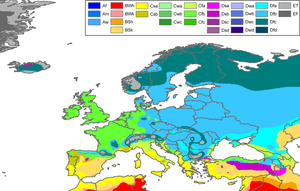
L’Europe est considérée conventionnellement comme un continent, délimité à l’ouest par l’océan Atlantique et la mer de Norvège, et au nord par l’océan Arctique. Sa limite méridionale est marquée par le détroit de Gibraltar qui la sépare de l'Afrique, tandis que les détroits respectivement du Bosphore et des Dardanelles marquent sa frontière avec l'Asie de l'Ouest. Sa limite à l'est, fixée par Pierre le Grand aux monts Oural, au fleuve Oural et au Caucase est la limite traditionnellement retenue, mais reste, faute de séparation claire et précise, l'objet de controverses selon lesquelles un certain nombre de pays sont ou ne sont pas à inclure dans le continent européen. Géographiquement, ce peut être considéré aussi comme une partie des supercontinents de l'Eurasie et de l'Afro-Eurasie.
La géographie de l'Union européenne prend en compte plusieurs éléments : dans un premier temps la géographie physique de celle-ci qui évolue au travers de ses élargissements ; et sa géographie humaine, c'est-à-dire l'organisation de son espace, de sa richesse, qui, comme la géographie physique, est soumise aux évolutions liées à ses élargissements. La géographie de l'Union prend aussi en compte les régions d'outre-mer de l'Union européenne, ainsi que, dans une moindre mesure, les territoires dépendant de l'Union sans en faire partie.
L'Espagne, en forme longue le royaume d'Espagne, est un pays d'Europe du Sud — et, selon les définitions, d'Europe de l'Ouest — qui occupe la plus grande partie de la péninsule Ibérique. En 2019, il s'agissait du vingt-huitième pays le plus peuplé du monde, avec 47 millions d'habitants.